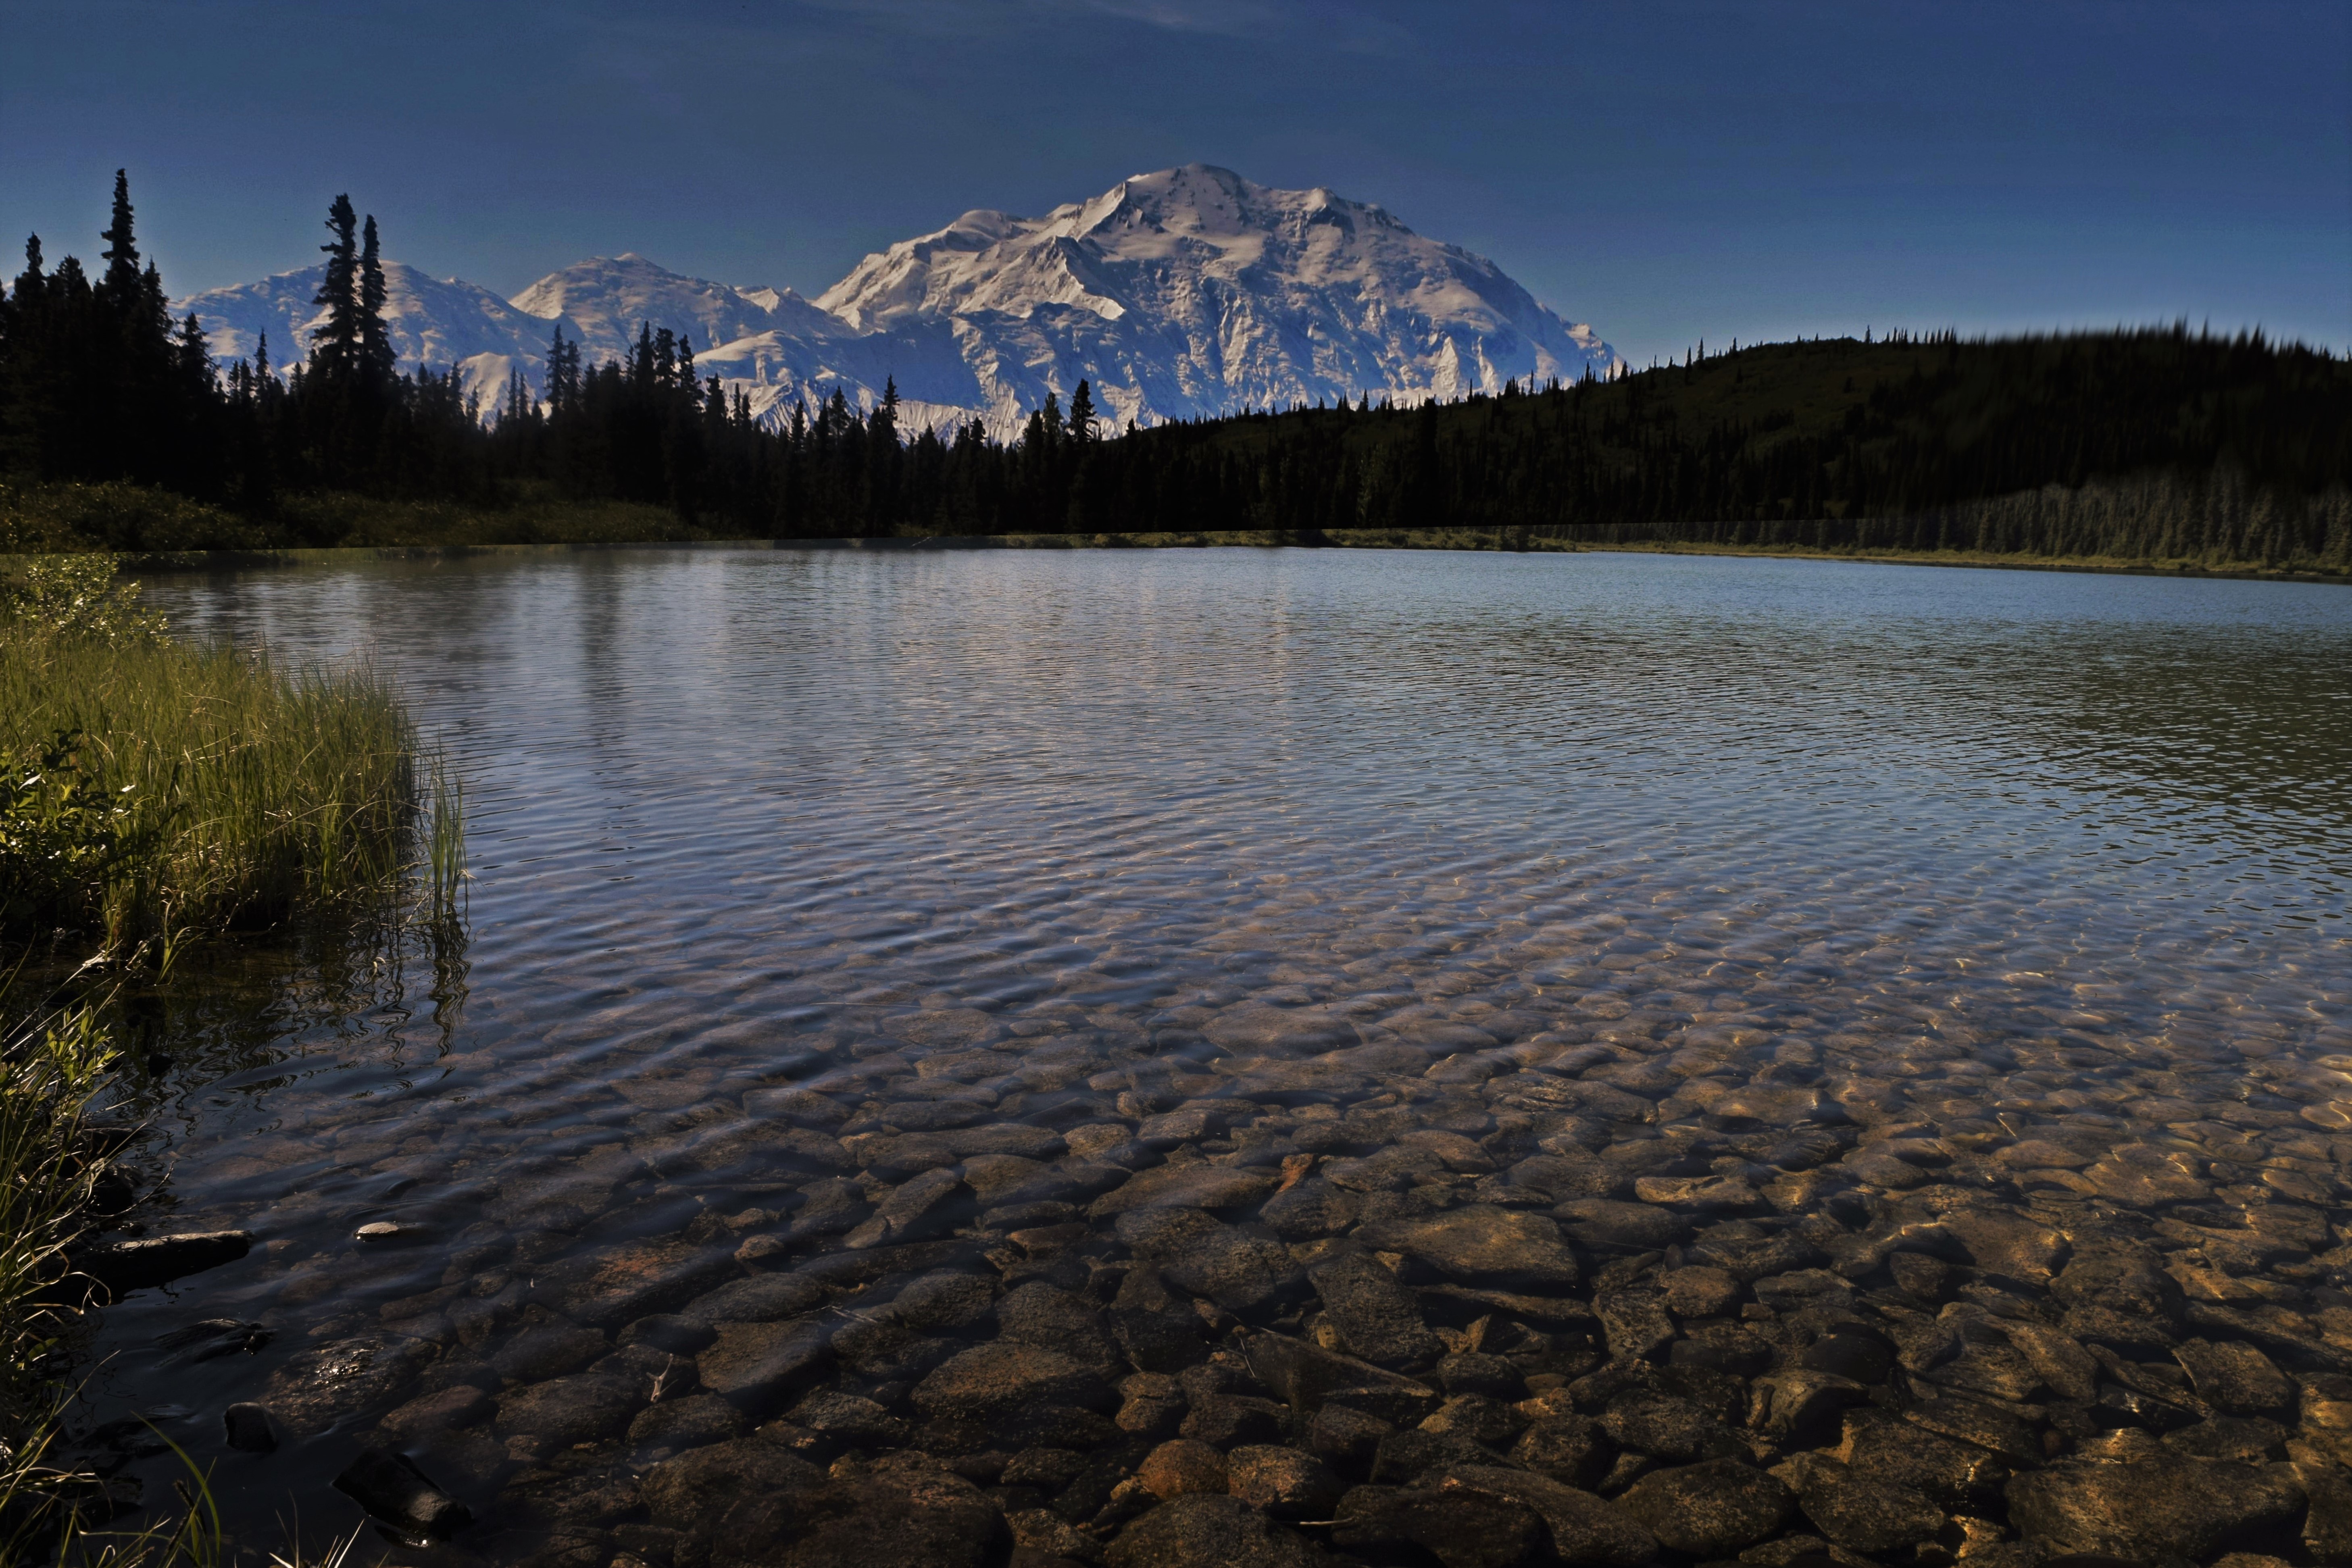
landscape, water, nature, wilderness, mountain, morning, lake, river, reflection, reservoir, body of water, loch